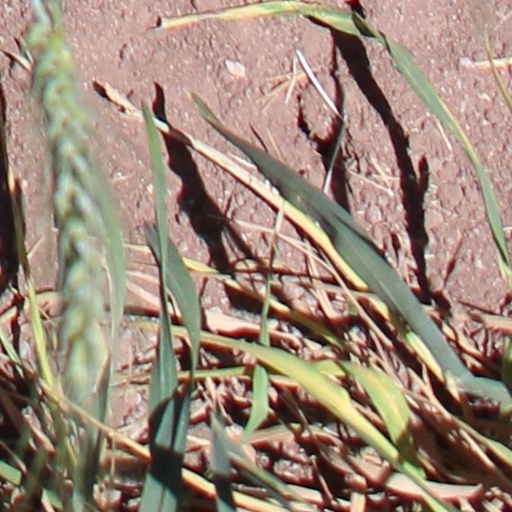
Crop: wheat